Ready-to-Learn

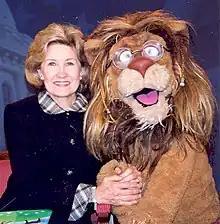
Former US senator Kay Bailey Hutchison meeting Theo from "Between the Lions"

In order for a program to be included in the Ready-To-Learn (RTL) programming block, the program was required to incorporate detailed curriculum goals that highlight either socio-emotional goals, academic goals, or both. The program creators were also required to provide a formative and summative research plan.